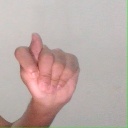
अक्षर: ट